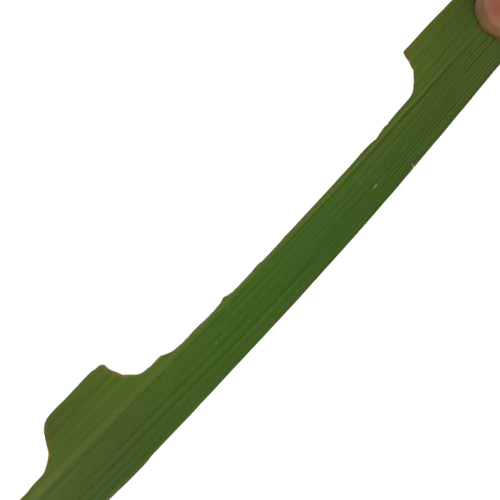
Label: Insect